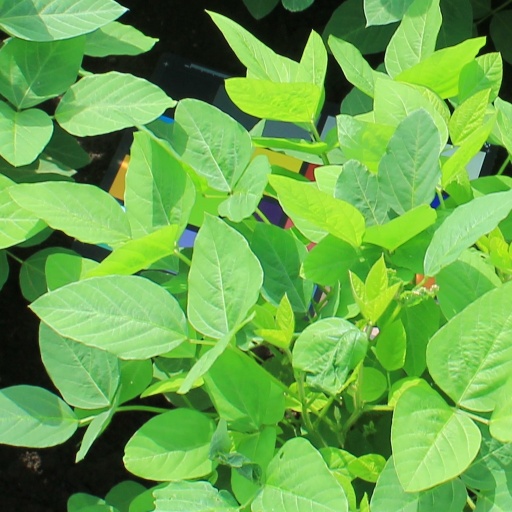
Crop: soybean